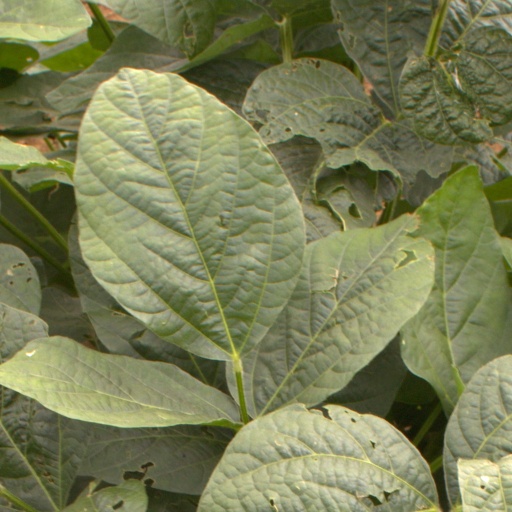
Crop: soybean